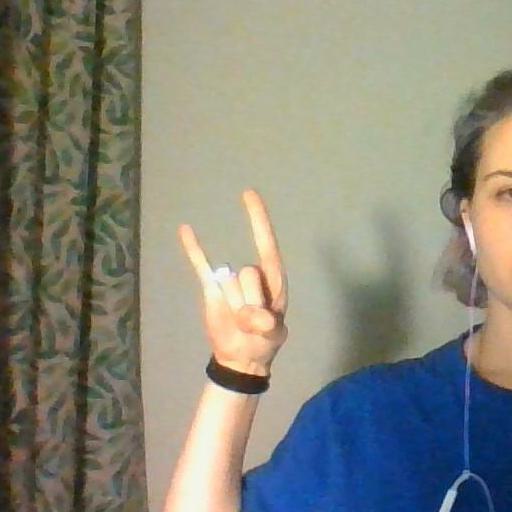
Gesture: rock